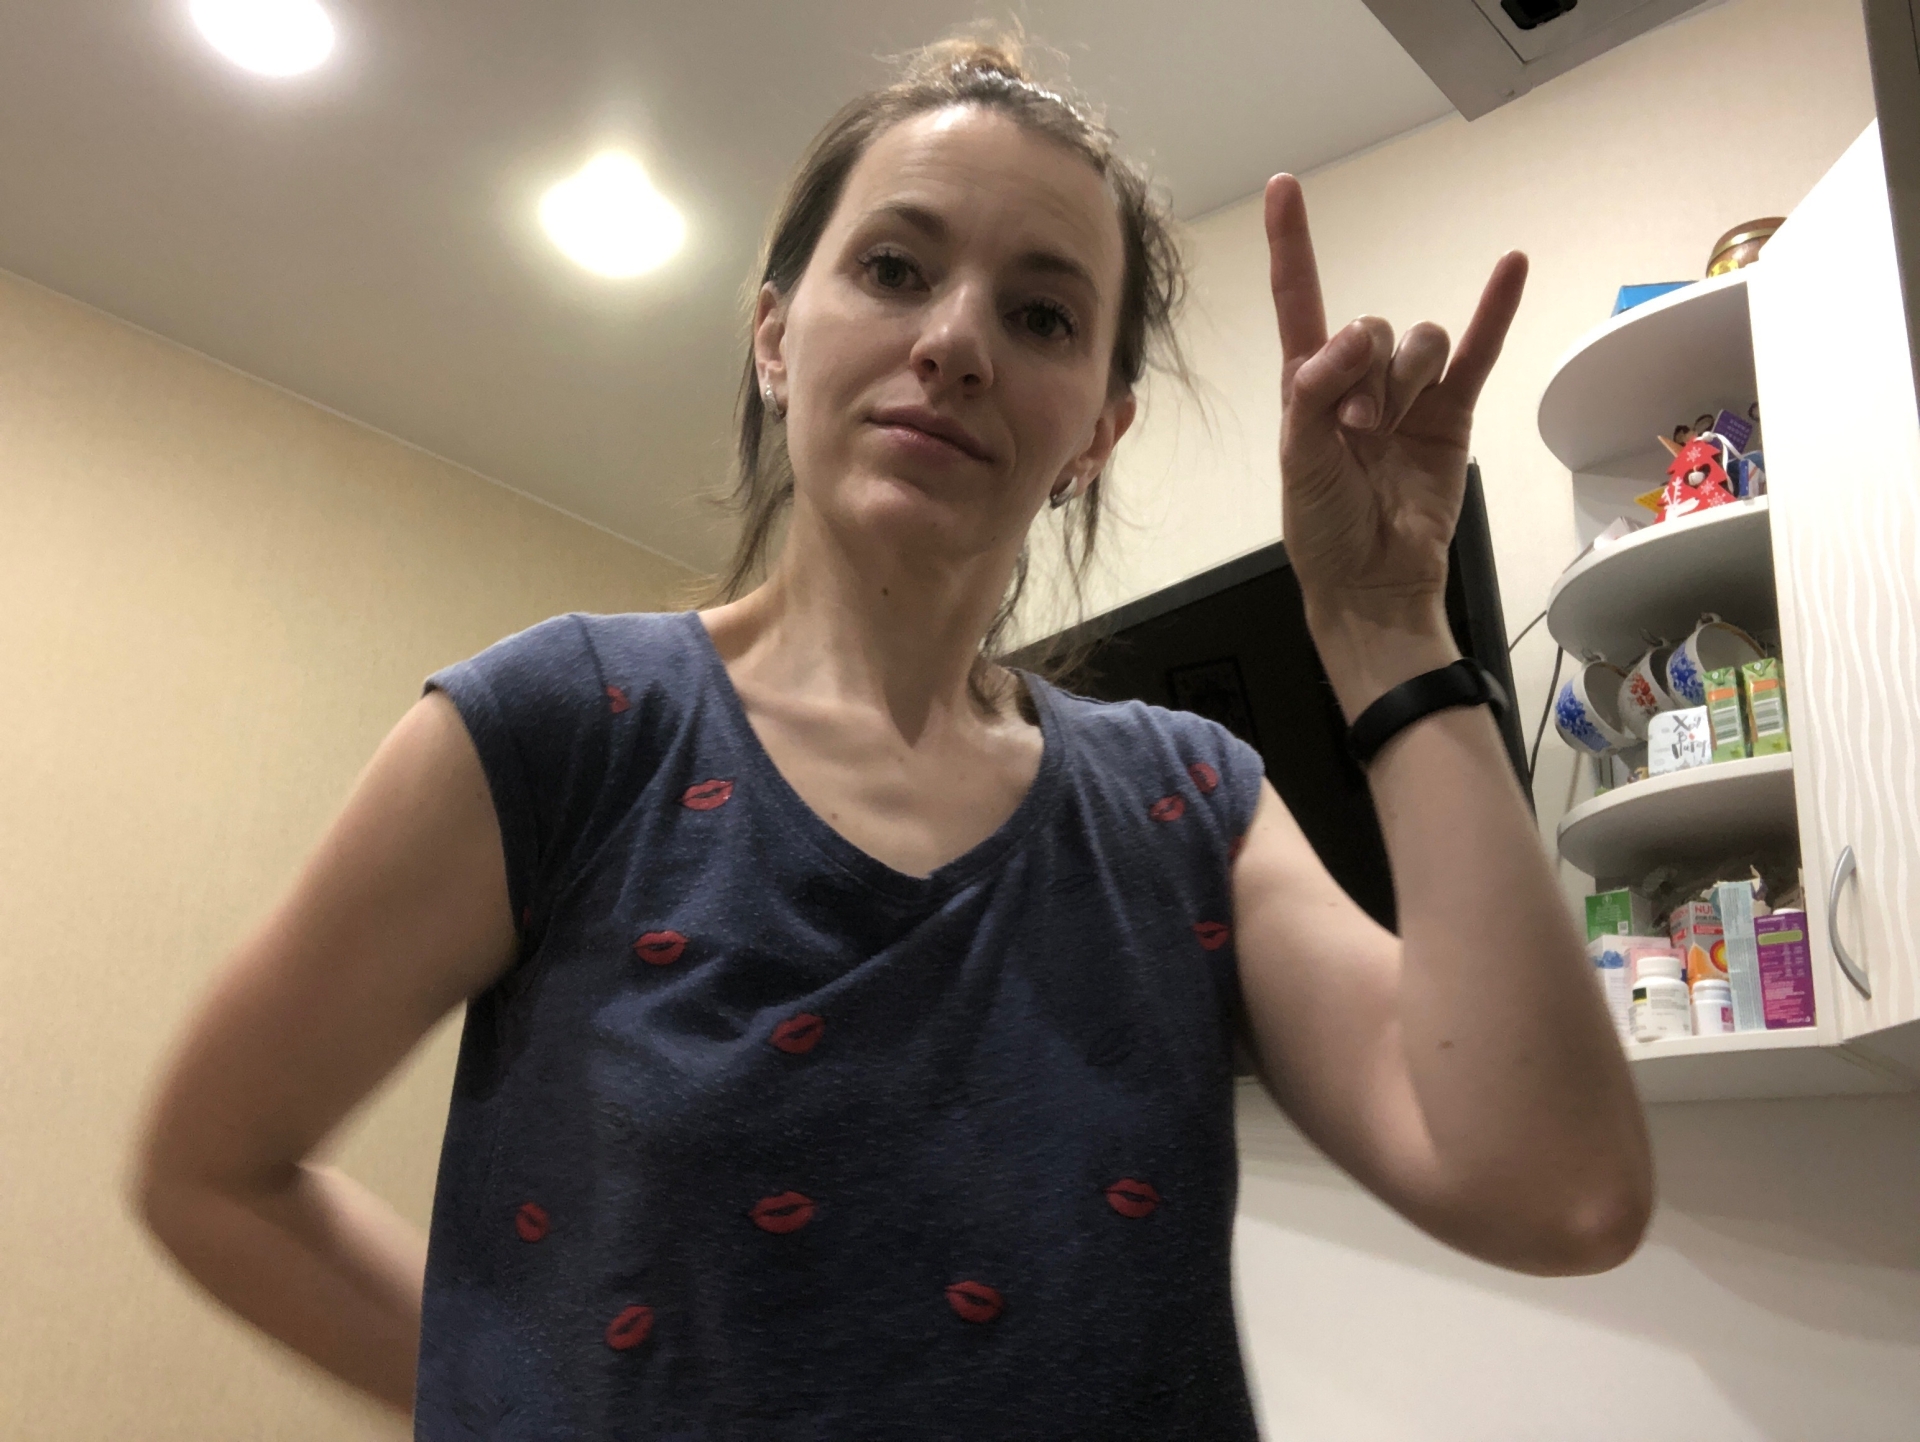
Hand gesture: rock